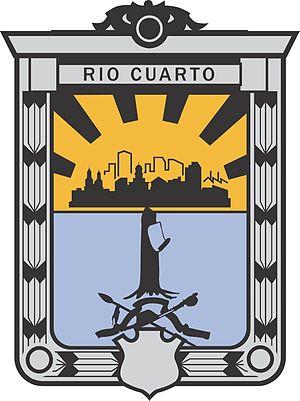
Río Cuarto est une ville de la province de Córdoba, en Argentine, et le chef-lieu du département de Río Cuarto.